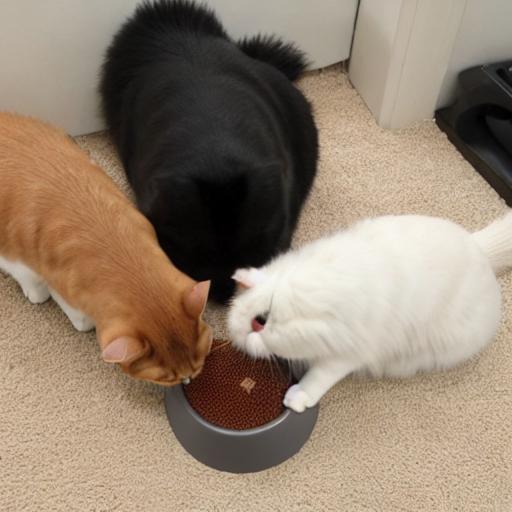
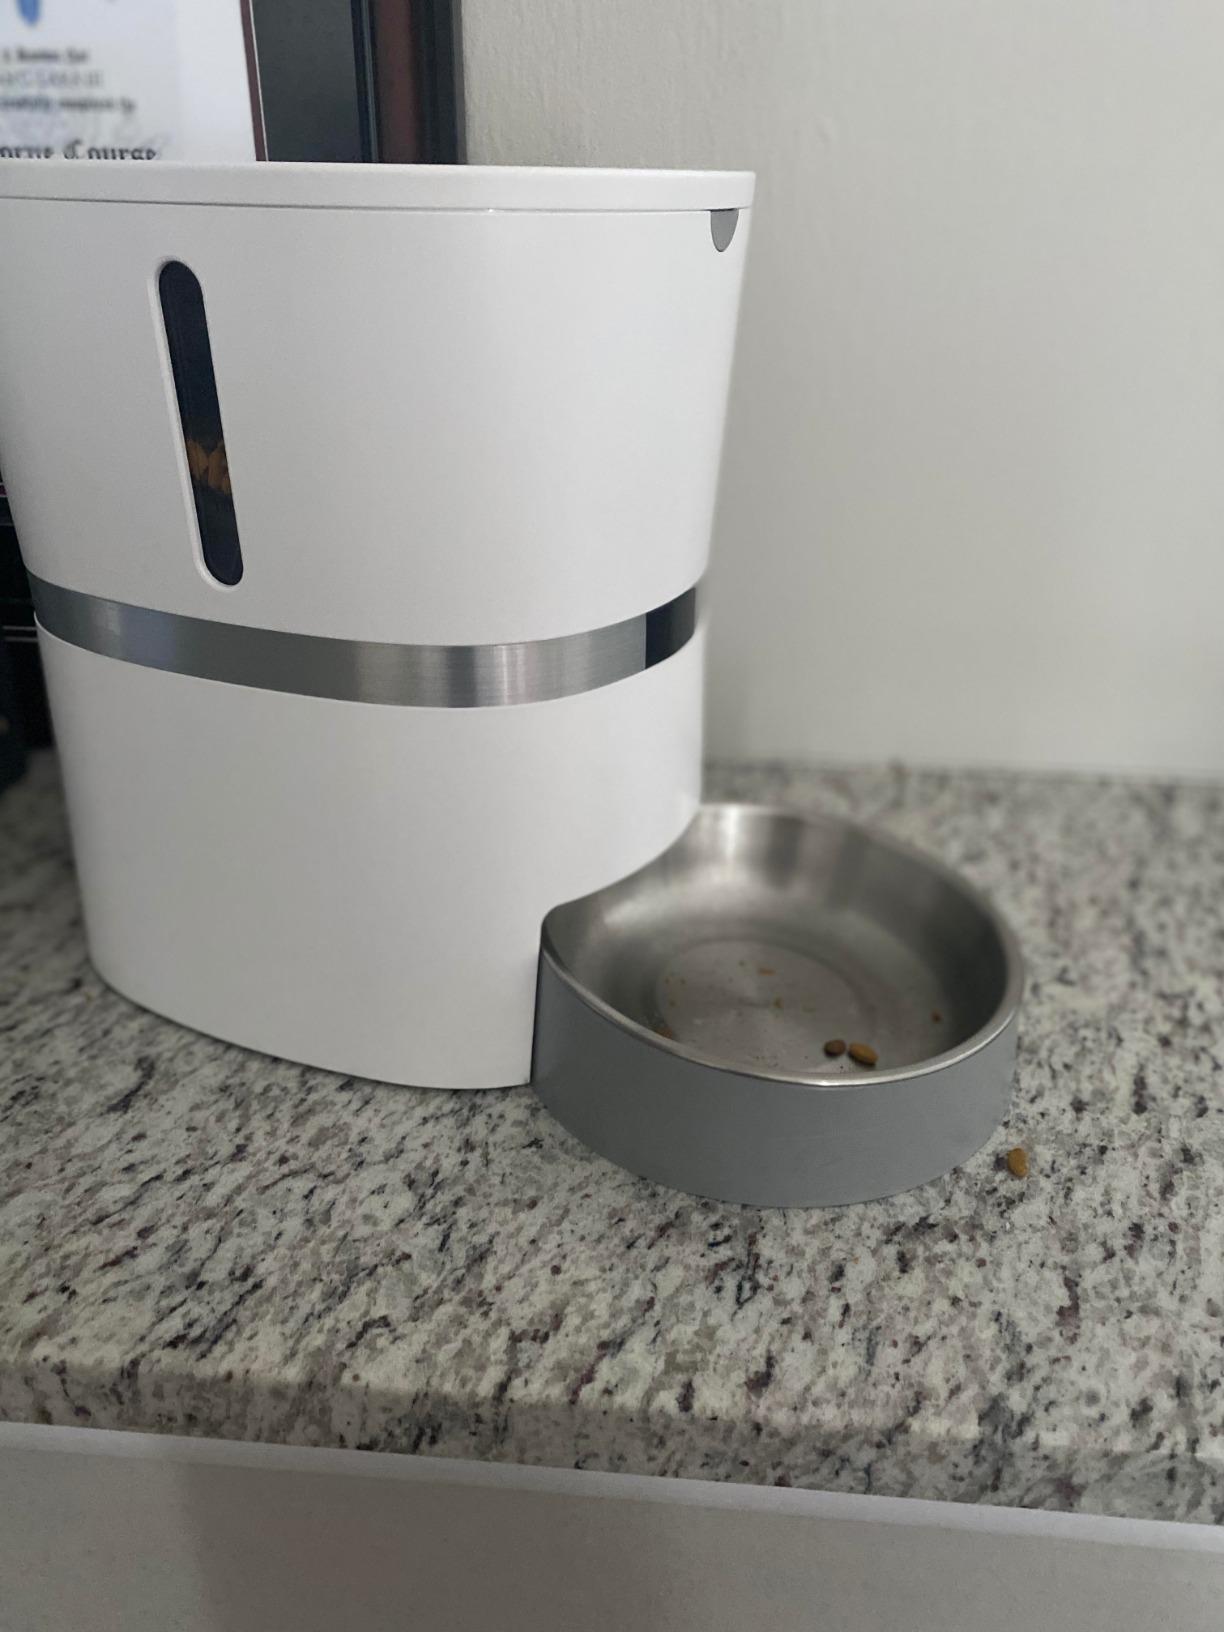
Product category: items_feeder
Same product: no